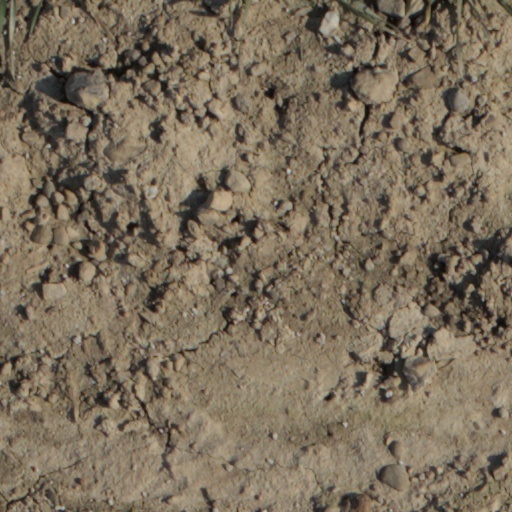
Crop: wheat